History of Animals

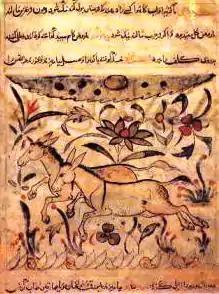
Page from the medieval Arabic translation, "Kitāb al-Hayawān" by Al-Jahiz

Some of Aristotle's observations were not taken seriously by science until they were independently rediscovered in the 19th century. For example, he recorded that male octopuses have a hectocotylus, a tentacle which stores sperm and which can transfer it into the female's body; sometimes it snaps off during mating. The account was dismissed as fanciful until the French naturalist Georges Cuvier described it in his 1817 "Le Règne Animal". Aristotle also noted that the young of the dogfish grow inside their mother's body attached by a cord to something like a placenta (a yolk sac). This was confirmed in 1842 by the German zoologist Johannes Peter Müller. Aristotle noted, too, that a river catfish which he called the "glanis" cares for its young, as the female leaves after giving birth; the male guards the eggs for forty or fifty days, chasing off small fish which threaten the eggs, and making a murmuring noise. The Swiss American zoologist Louis Agassiz found the account to be correct in 1890.